Otto Hahn Peace Medal

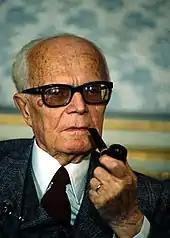
Sandro Pertini

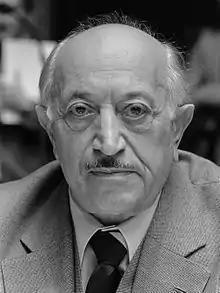
Simon Wiesenthal

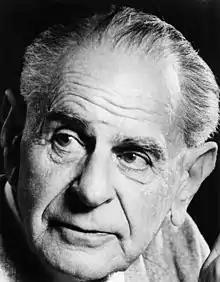
Sir Karl Popper

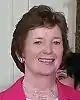
Mary Robinson

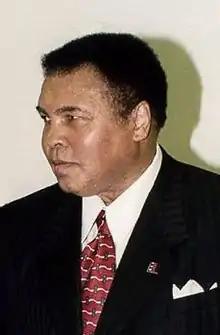
Muhammad Ali

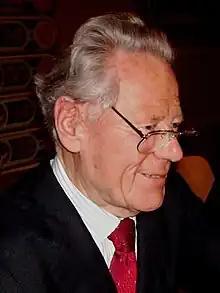
Hans Küng

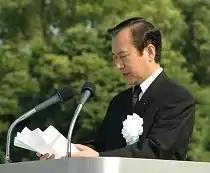
Tadatoshi Akiba

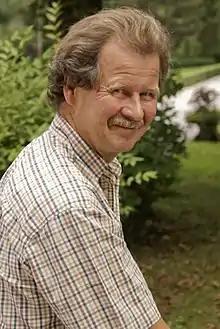
Manfred Nowak

""The award of the Otto Hahn Peace Medal has given me great joy and satisfaction, particularly because it is linked with the name of this great man, a great scientist, and a modest human being who was ready to help other people at all times, and who has always been a role model for me."" (Prof. Dr. h.c. Simon Wiesenthal, Vienna, 1991).